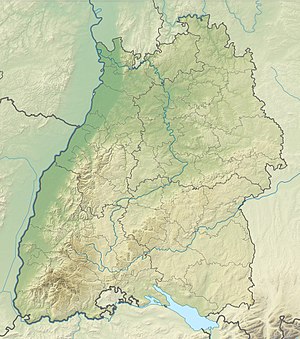
Rechberg (bjerg)
Rechberg
Hohenstaufen ligger i Baden-Württemberg
Rechberg er et 707 meter højt bjerg syd for Schwäbisch Gmünd beliggende ved den nordlige udkant af Schwäbische Alb. Sammen med de mod syd liggende Stuifen og den mod vest liggende Hohenstaufen danner deres silhuet gruppen drei Kaiserberge. Siden 1979 har Rechberg været et statanerkend rekreationsområde.